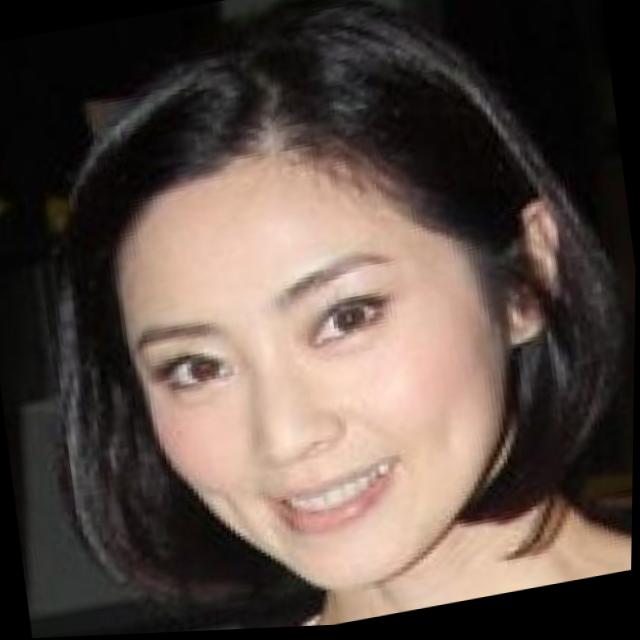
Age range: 21-44